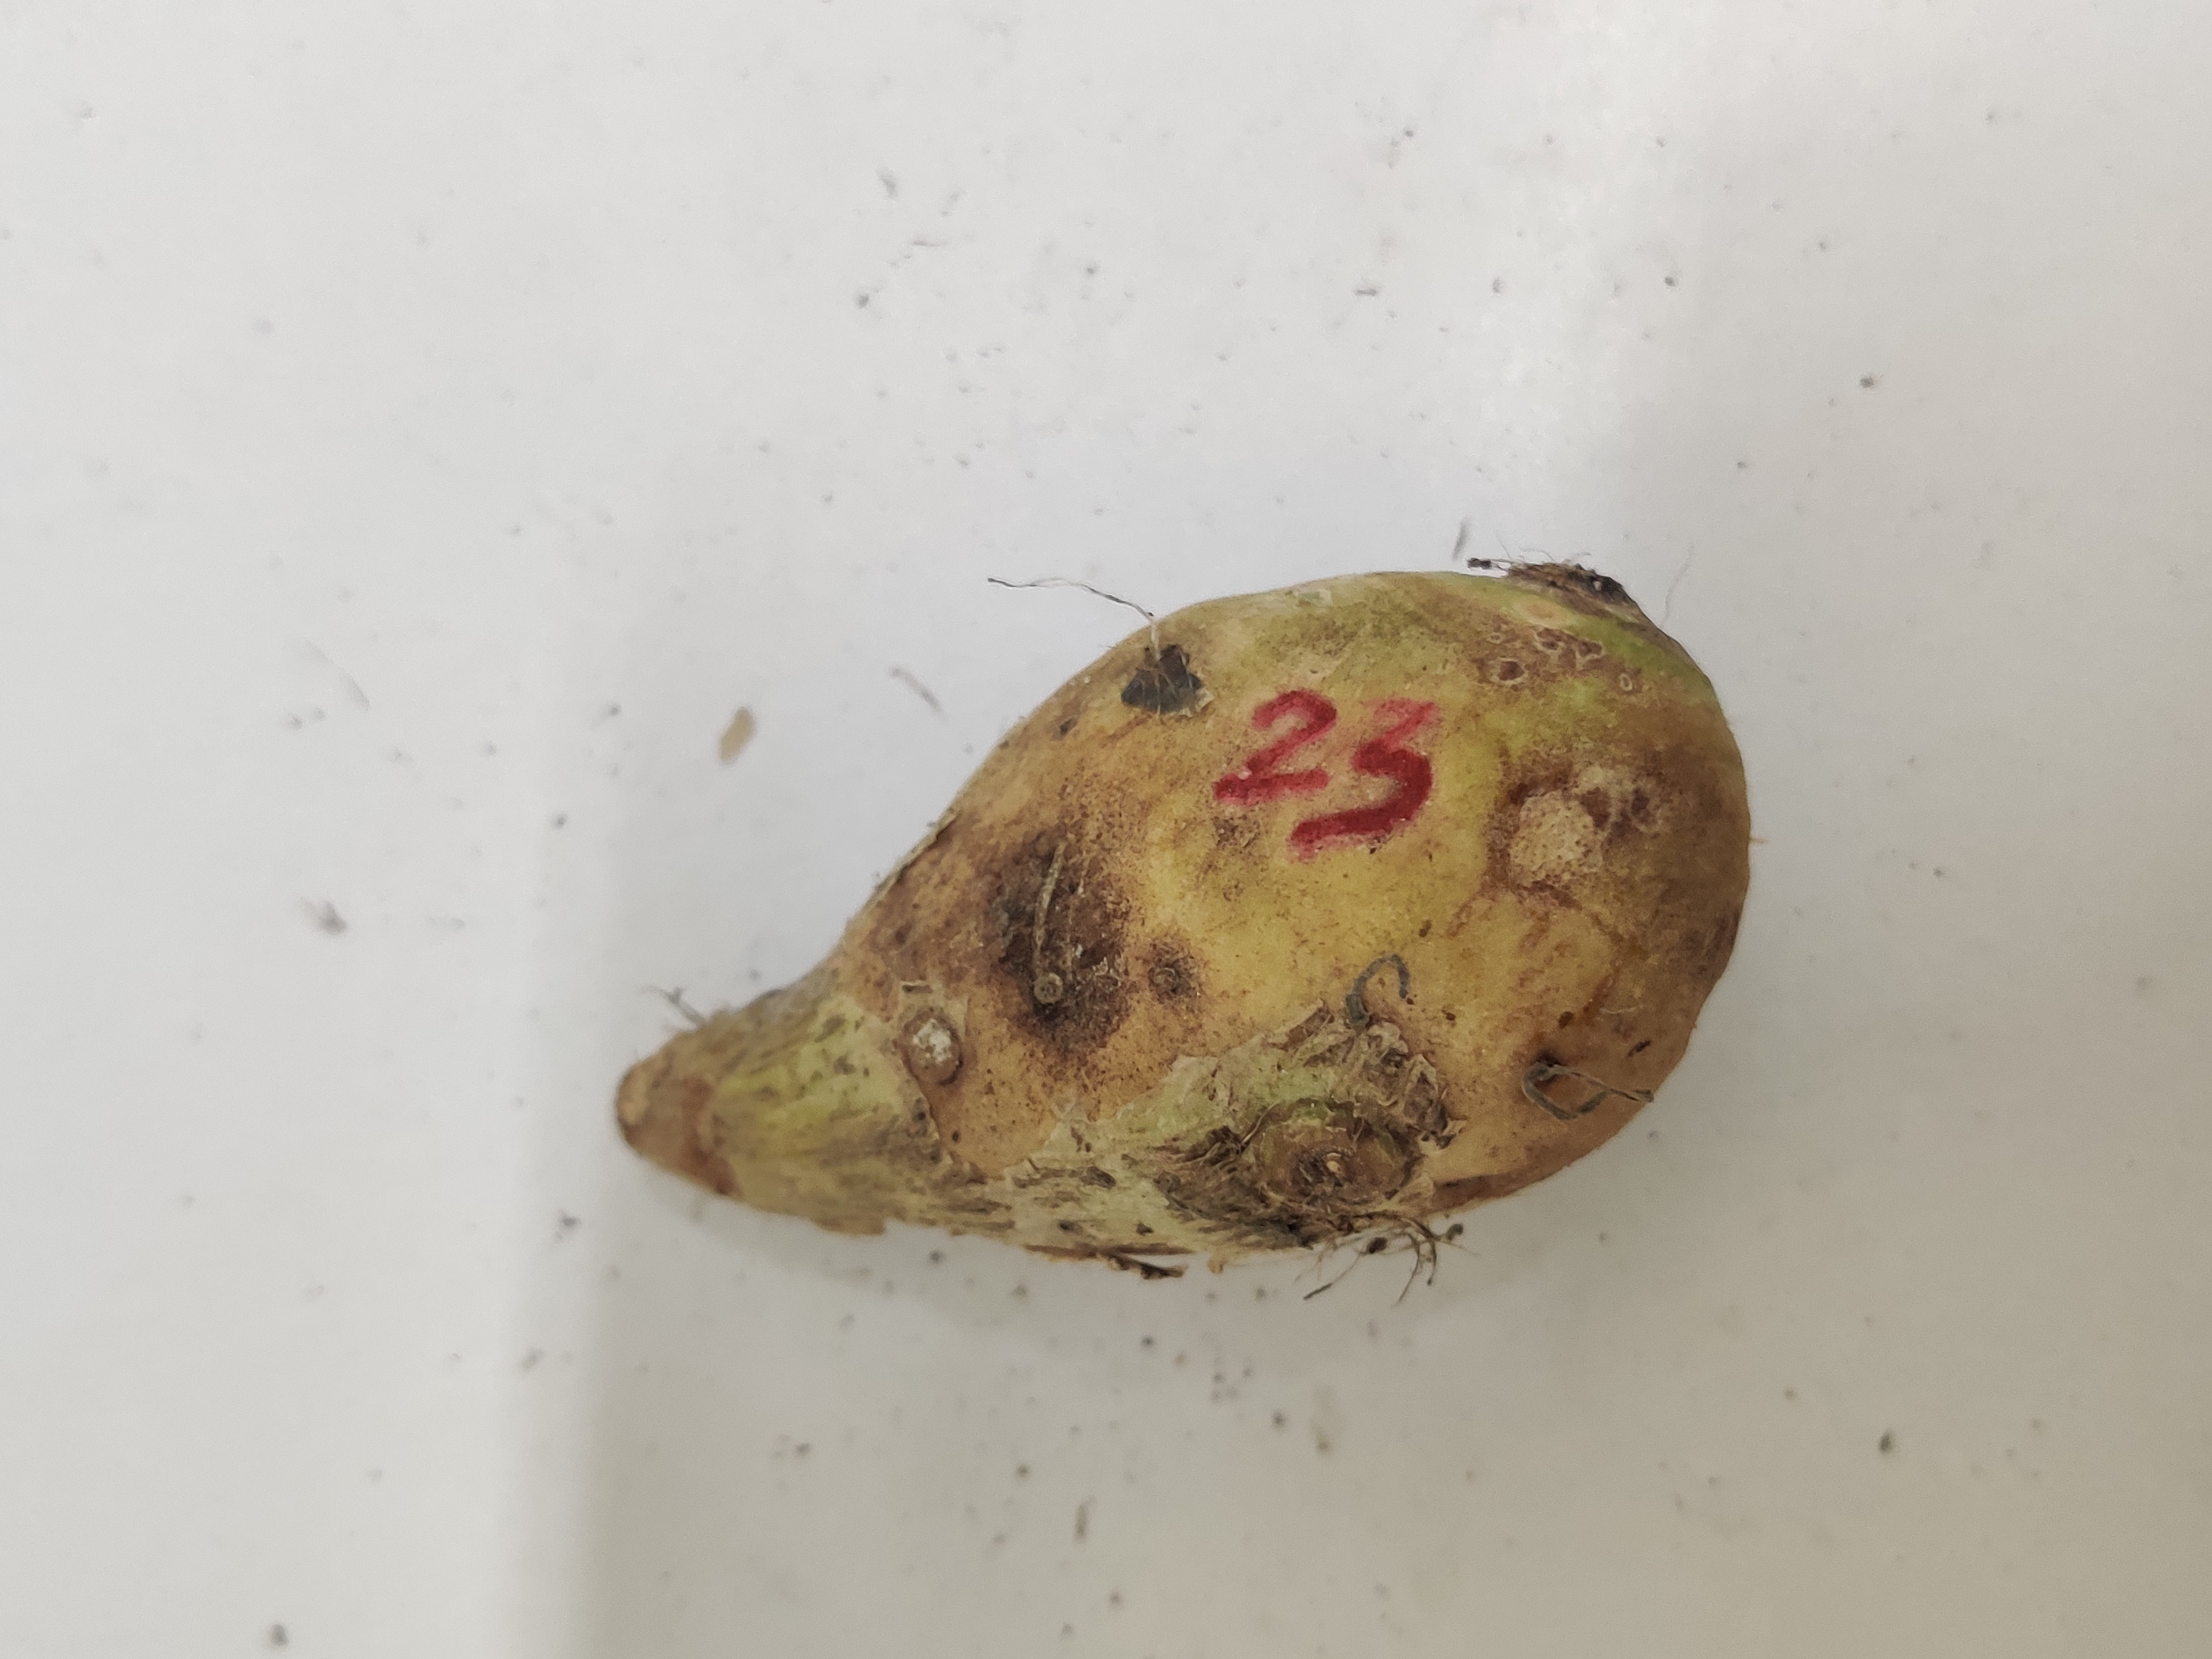
Crop: Taro root
Condition: Severely Damaged